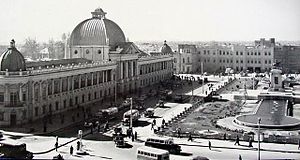
Teheran / Historie / Efter anden verdenskrig
Toopkhaneh plads, Teheran, tidligt til midten af 1900-tallet.
Teheran er hovedstaden i Iran og hovedby for provinsen af samme navn. Teherans byområde har 8.846.782 indbyggere og metropolområdet har 13.805.000 indbyggere.